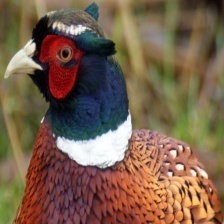
Species: RING-NECKED PHEASANT
Scientific name: PHASIANUS COLCHICUS